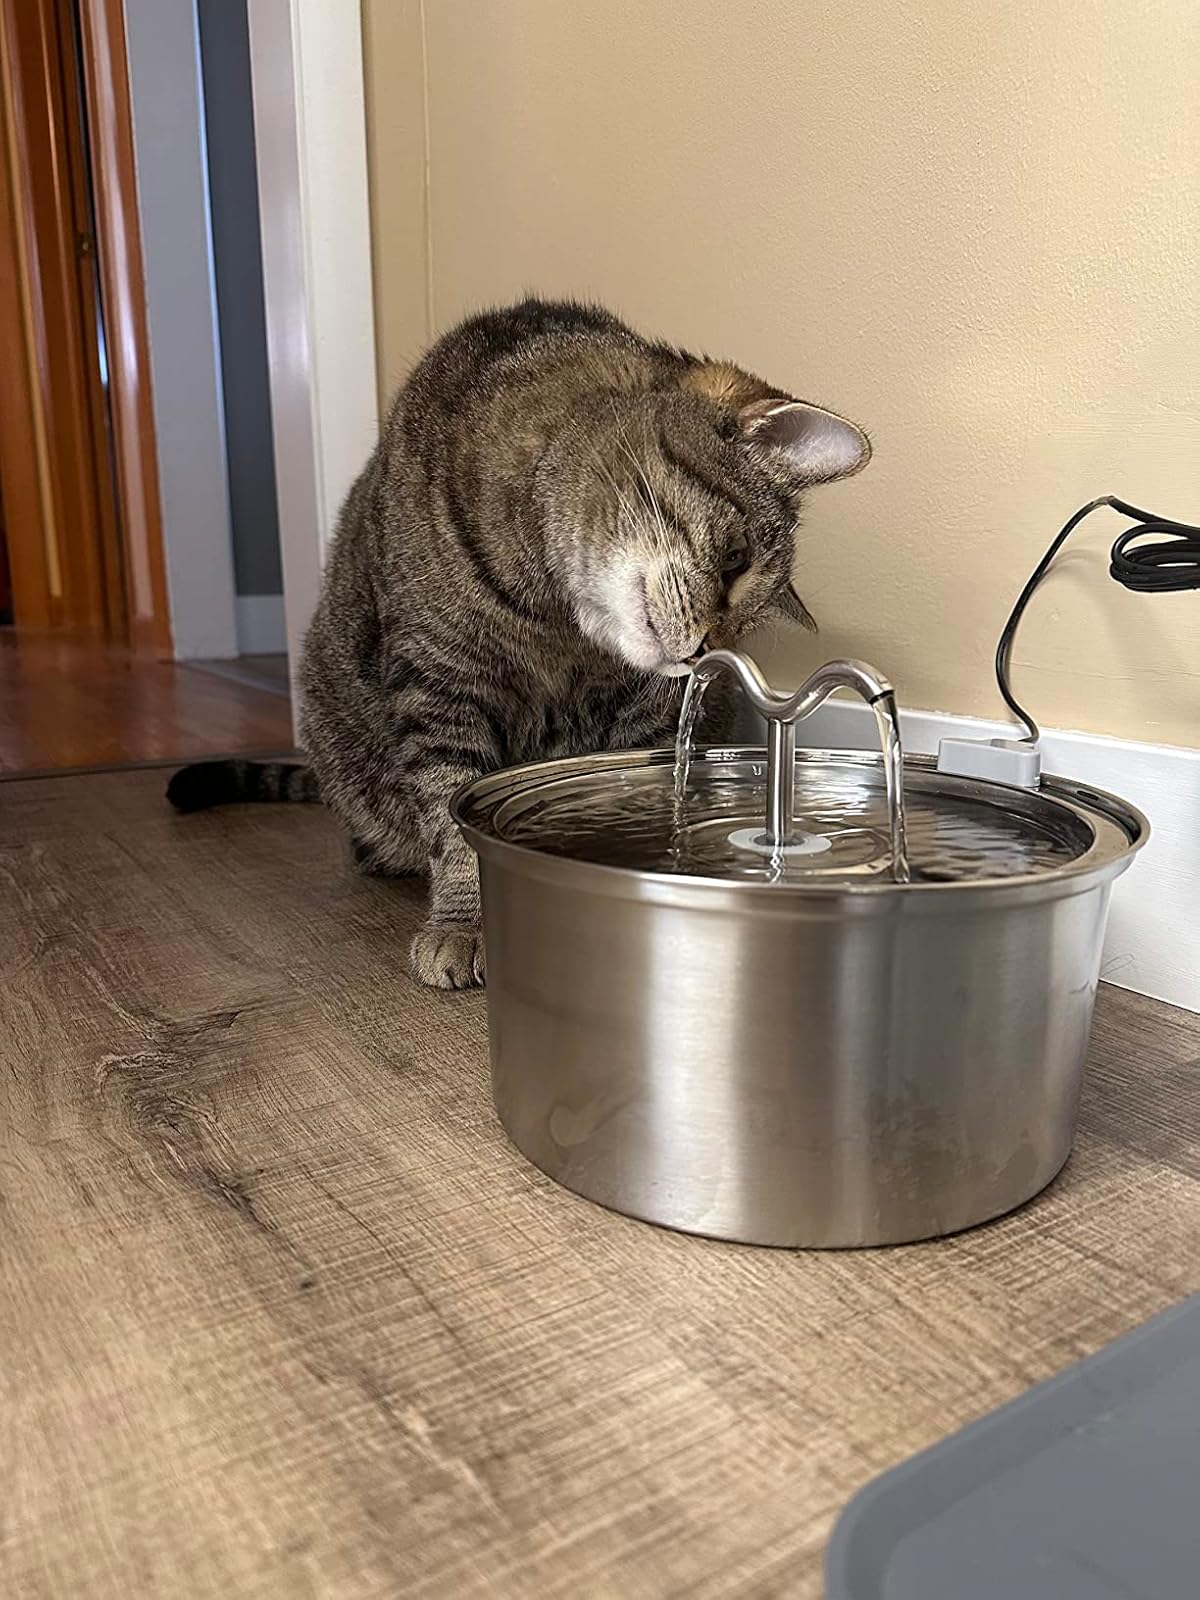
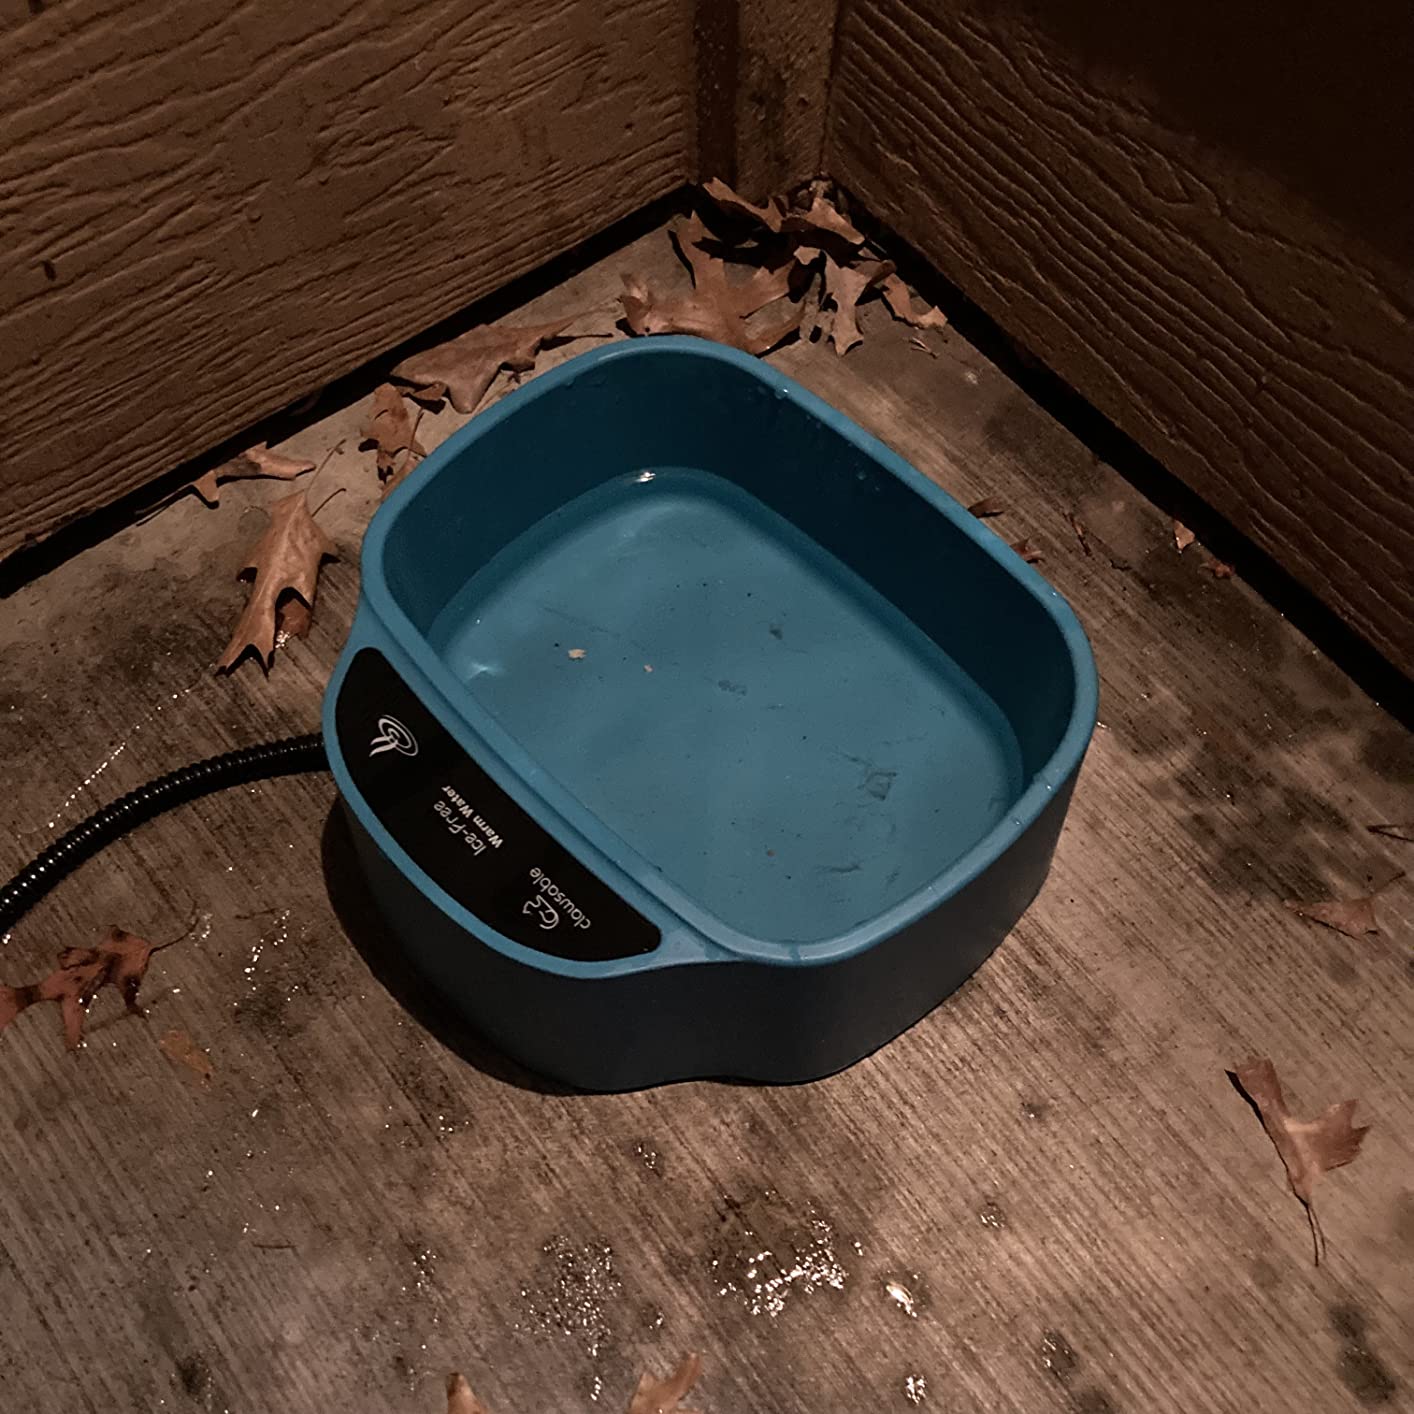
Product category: items_bowl
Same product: no